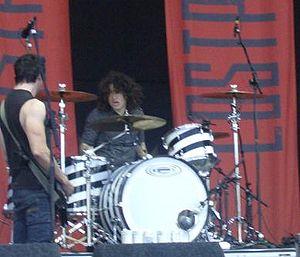
Lostprophets est un groupe de rock britannique, originaire de Pontypridd, au Pays de Galles. Formé en 1997 par le chanteur et parolier Ian Watkins, le bassiste Mike Lewis, le batteur Mike Chiplin et le guitariste Lee Gaze, le groupe est un projet parallèle punk hardcore de Public Disturbance. Ils font aussi partie de la scène musicale de Cardiff.